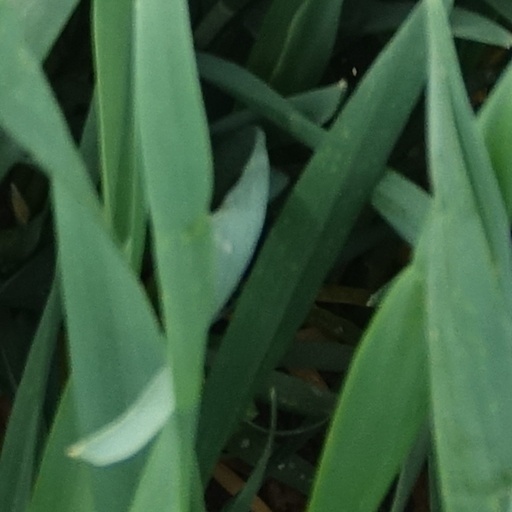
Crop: wheat